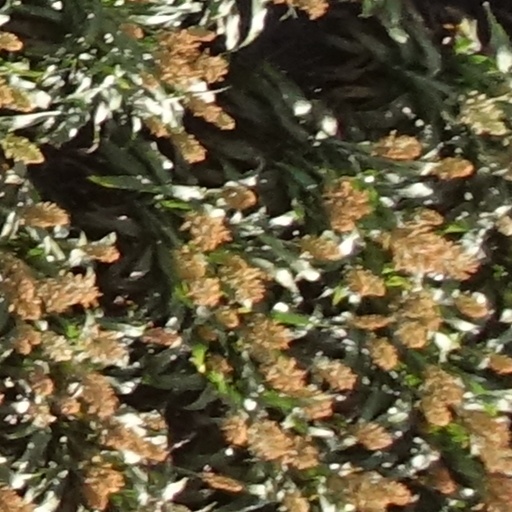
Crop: sorghum